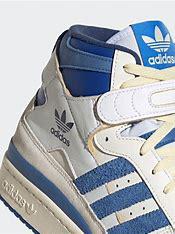
Brand: Adidas
Model: Forum Bold